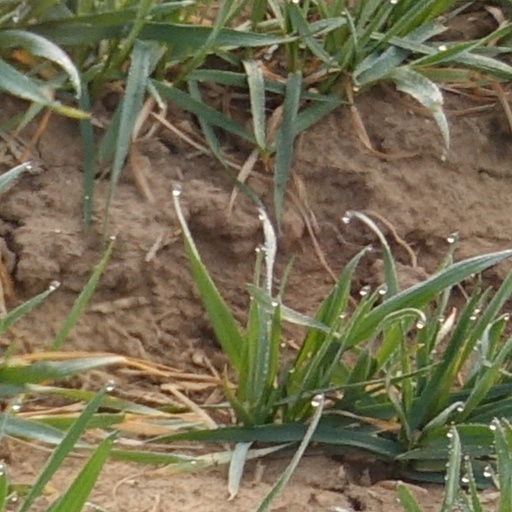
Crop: wheat